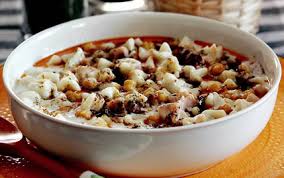
Yemek: manti